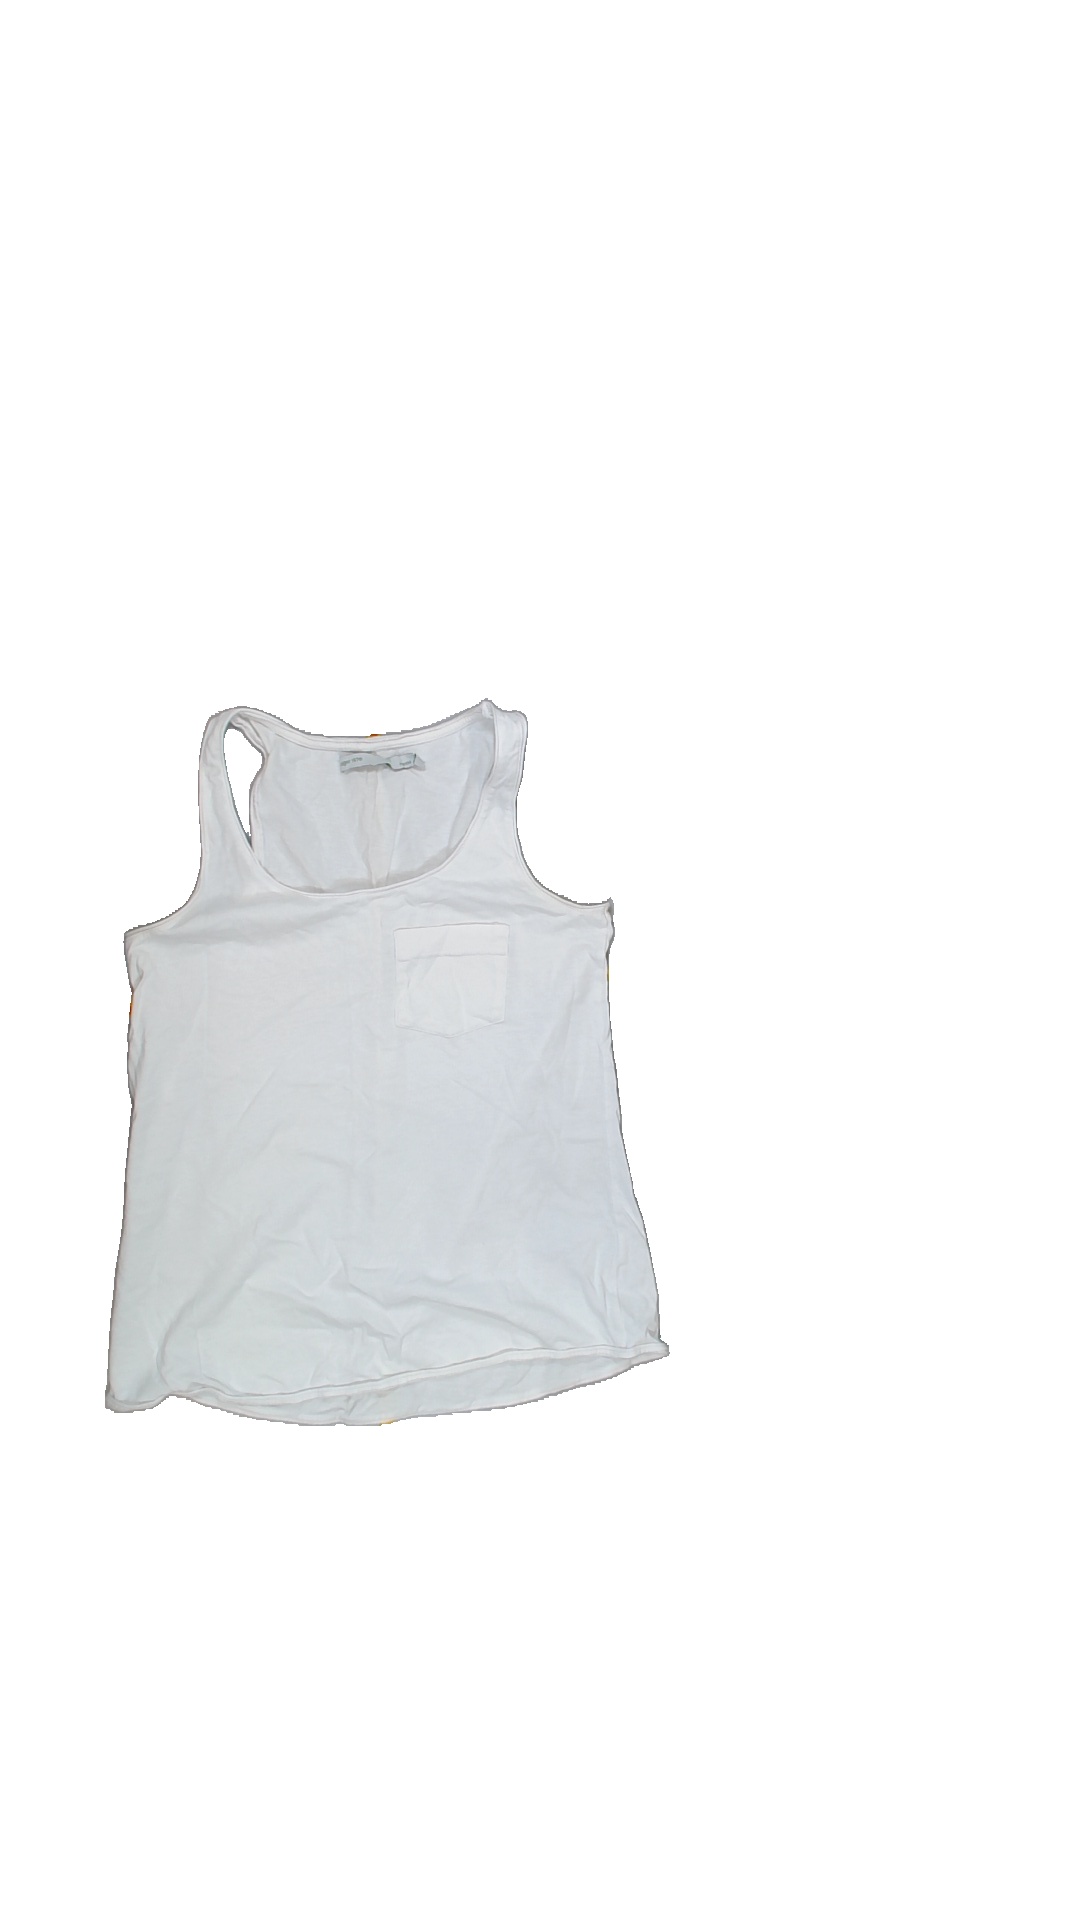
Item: Top (Ladies)
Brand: Lager 157
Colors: White
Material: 100%cotton
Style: No trend
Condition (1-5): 4
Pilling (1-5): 4
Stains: No
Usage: Reuse
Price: <50